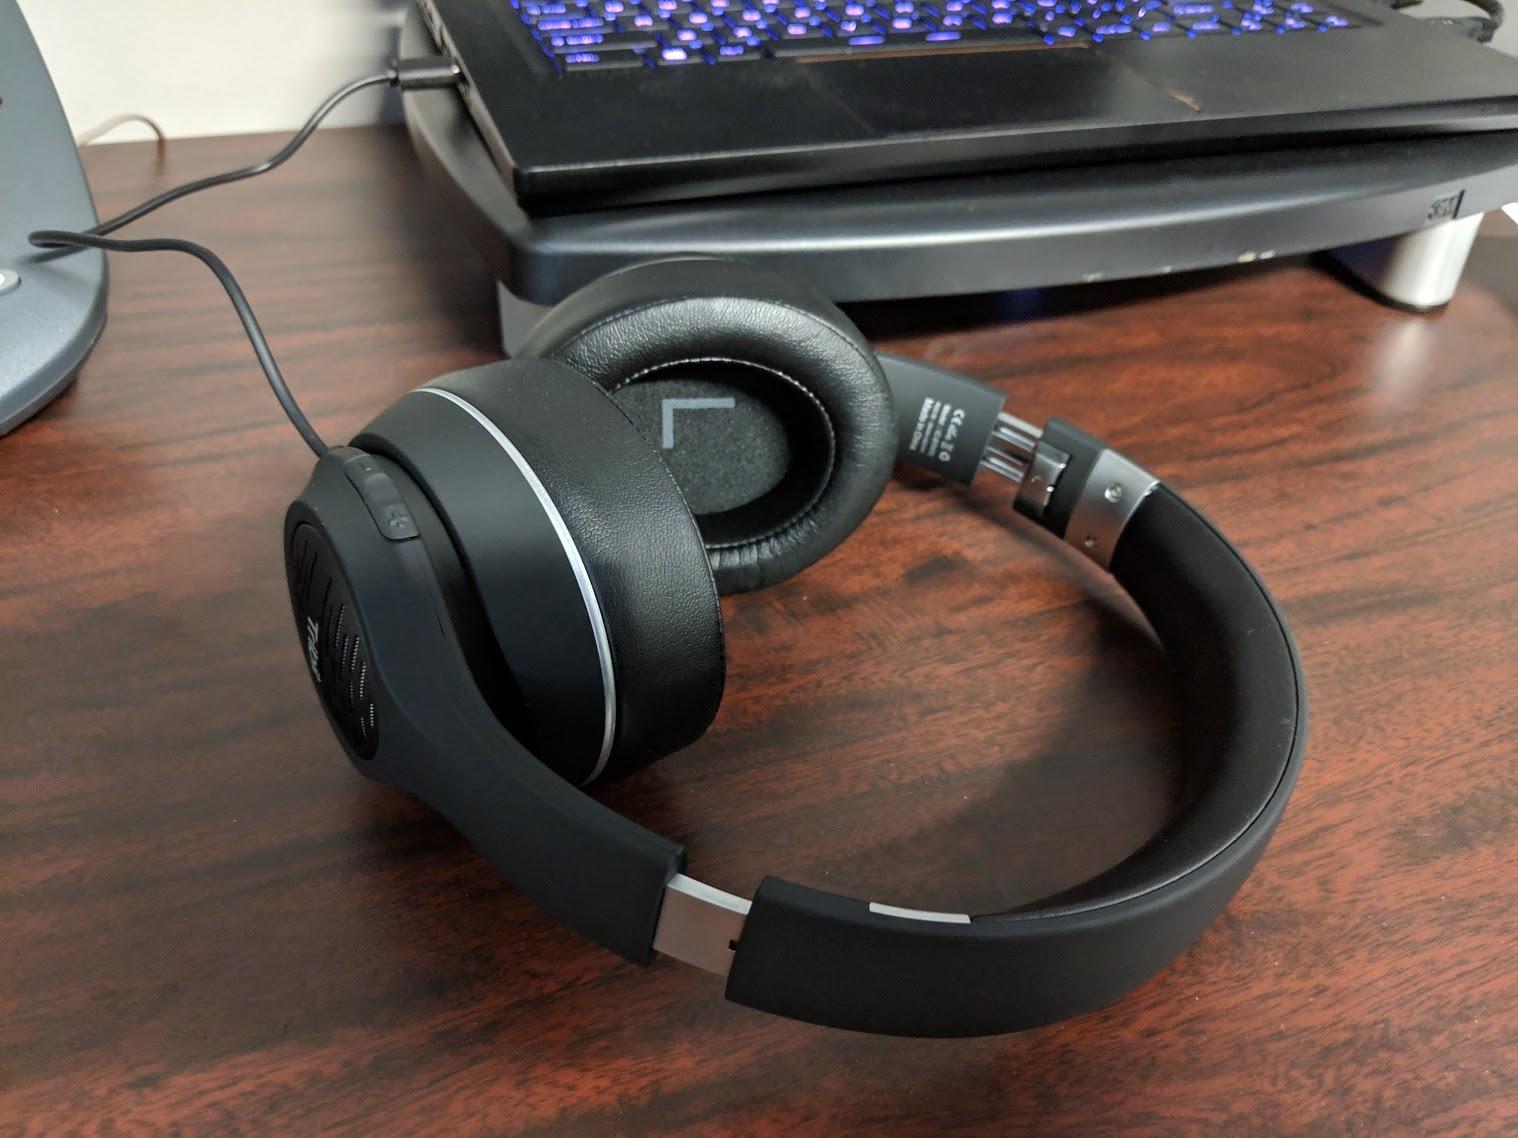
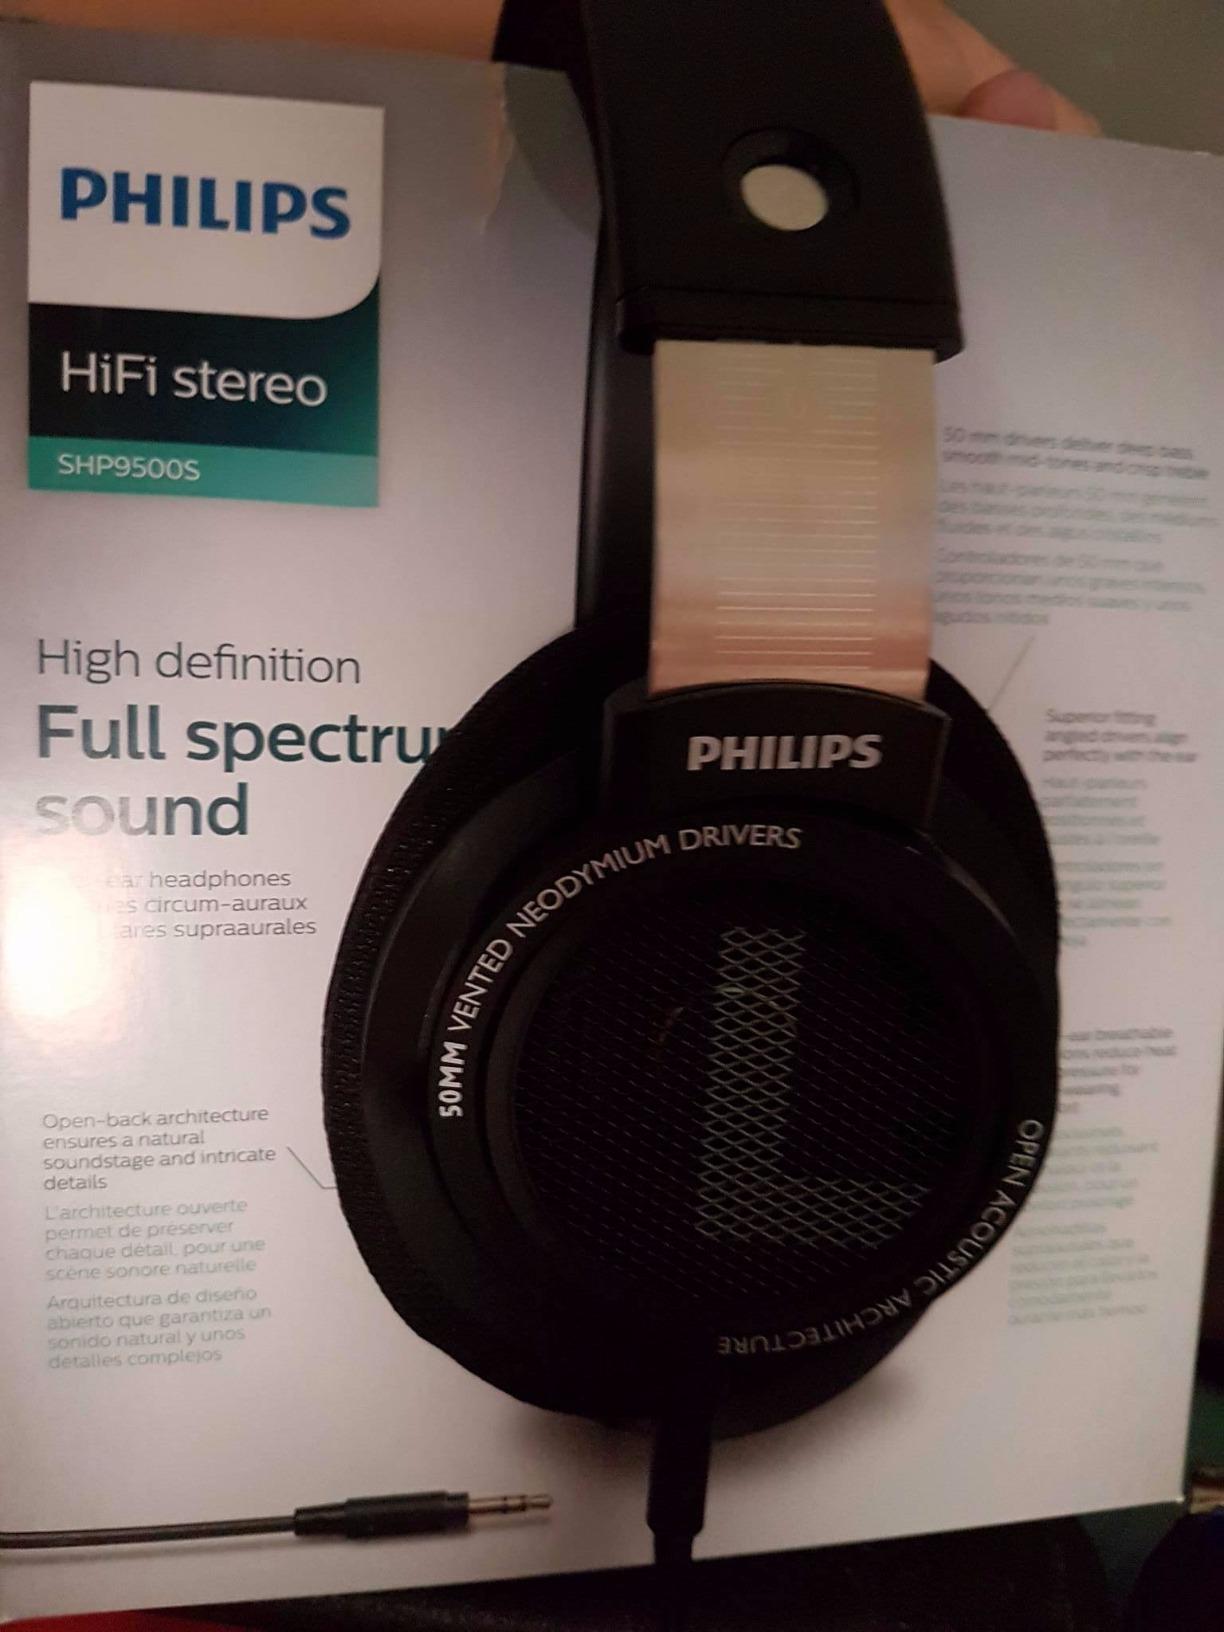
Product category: headphones
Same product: no